McDonnell Douglas CF-18 Hornet

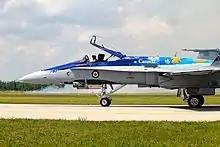
CF-18A (single-seat) variant

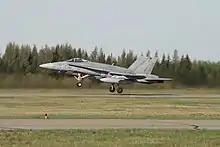
A CF-18A taking off at CFB Cold Lake, 2008.

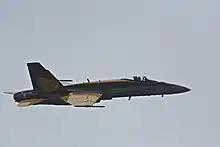
A CF-18A with the RCAF's CF-18 Demonstration Team during an aerial performance, 2016.

Rotations from Cold Lake occur from 4 Wing to CFB Comox, British Columbia, and from 3 Wing Bagotville to CFB Goose Bay and CFB Gander, Newfoundland and Labrador, CFB Greenwood, Nova Scotia, and various forward operating bases in the Canadian Arctic. CF-18 aircraft may also be stationed at CFB Trenton, Ontario, though not a permanent squadron. This deployment is often to protect Ontario's nuclear industry. The RCAF also maintains a CF-18 Demonstration Team, a flight demonstration team which forms part of the 1 Canadian Air Division.